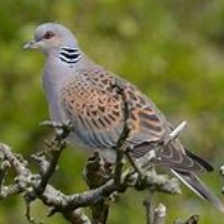
Species: EUROPEAN TURTLE DOVE
Scientific name: STREPTOPELIA TURTUR